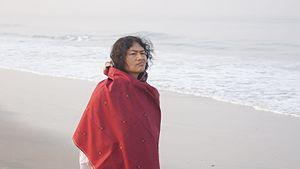
Irom Sharmila Chanu, née le 14 mars 1972 dans l'État du Manipur en Inde, est une femme de l'ethnie des Meiteis, majoritaire dans cet État indien.